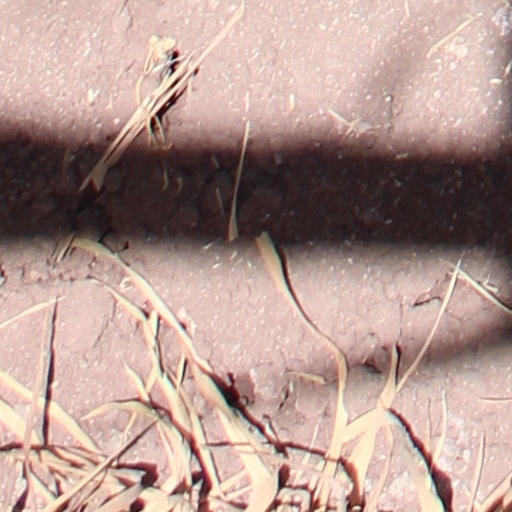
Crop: wheat